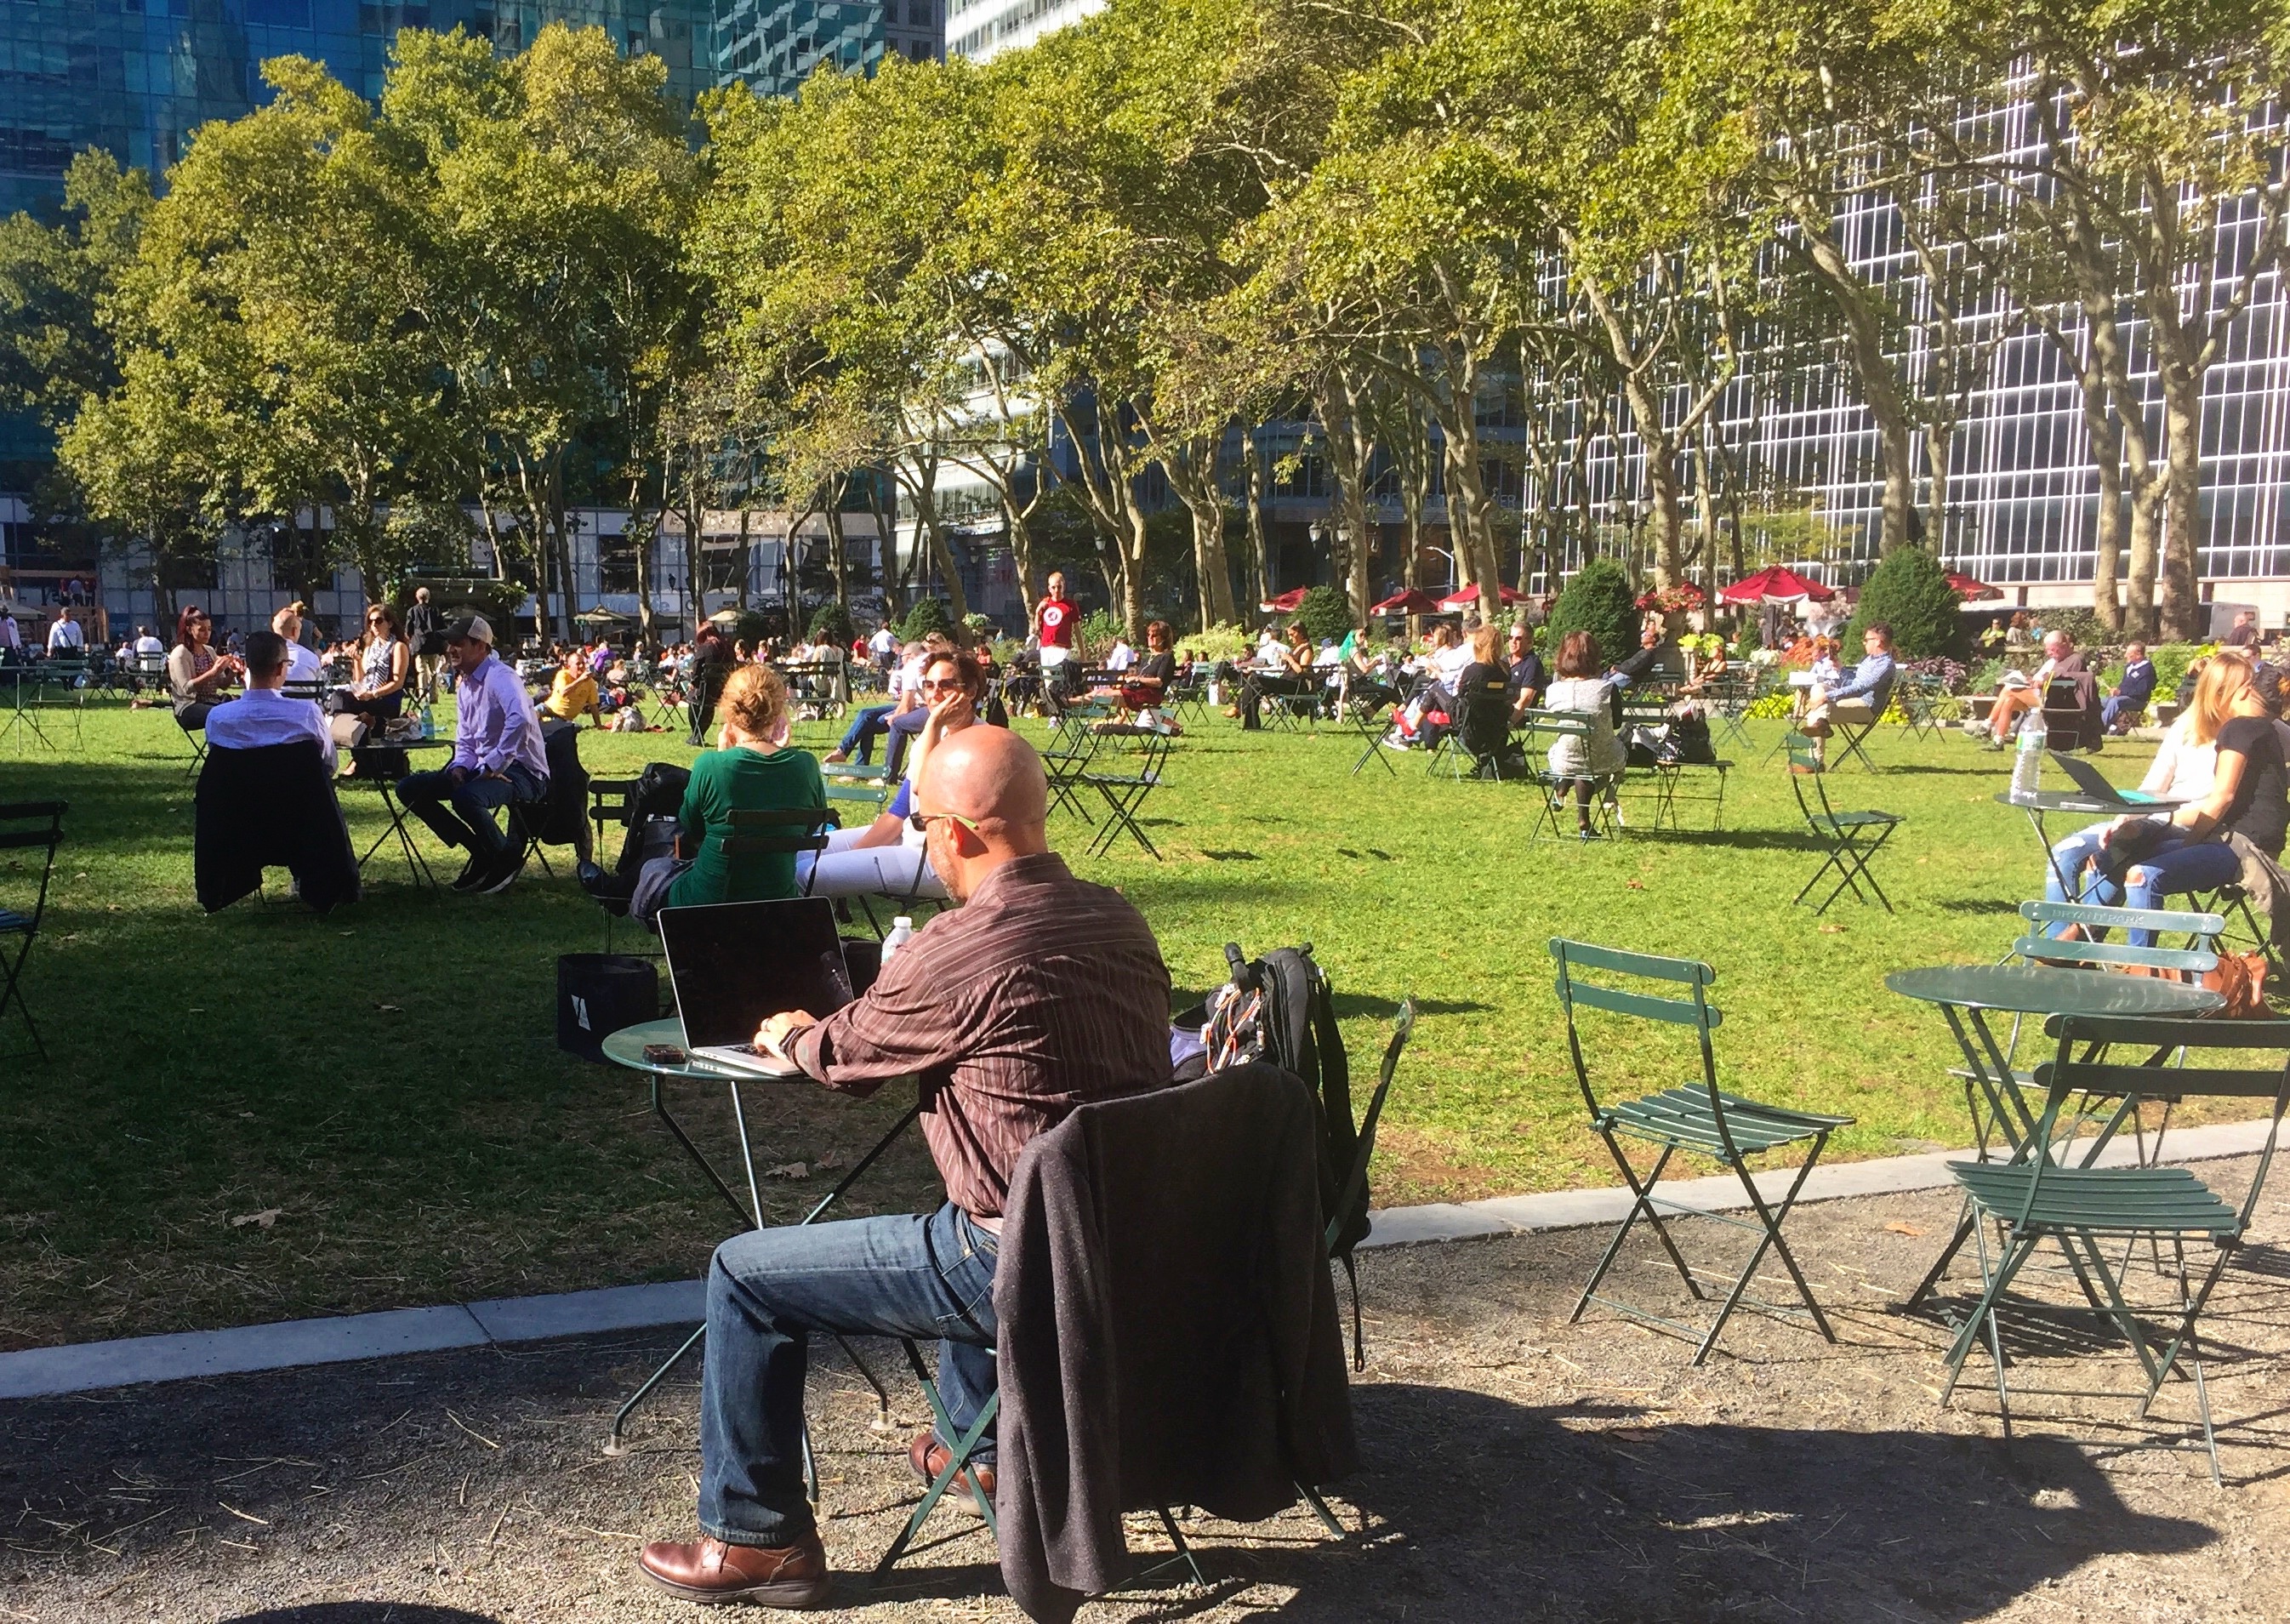
businessman, new york, park